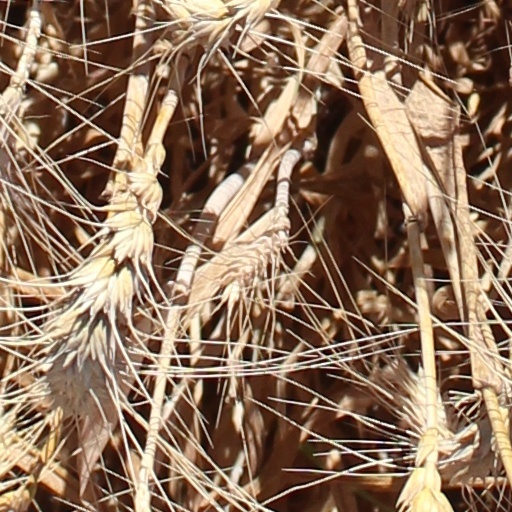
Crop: wheat